Darker Image

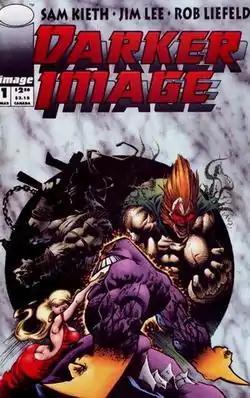
Cover of "Darker Image" #1

Darker Image was an American comic book series published by Image Comics. The series was intended as 4-issue miniseries, serving as an introduction to three "grim and gritty" characters. The series, however, only had one published issue, published in March 1993.